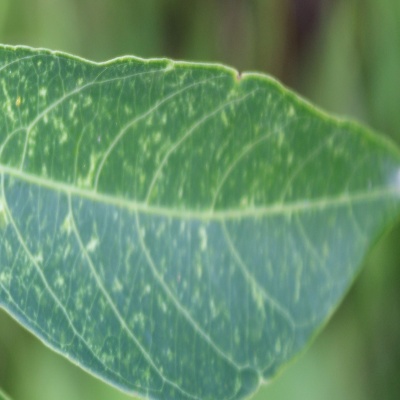
Crop: Cassava
Condition: green mite